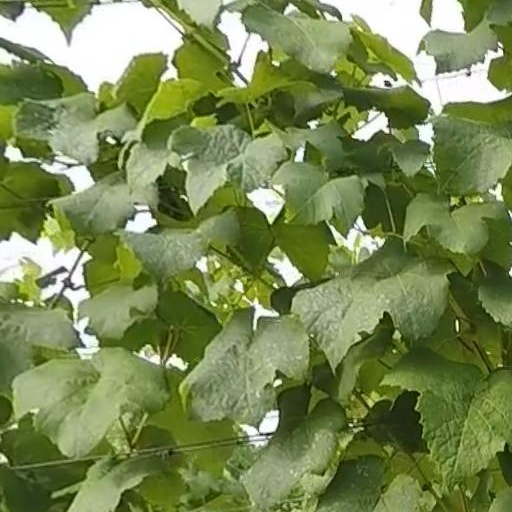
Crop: grape